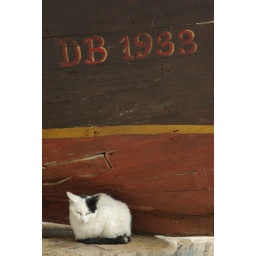
Resting cat by the boat in Dubrovnik (Croatia).